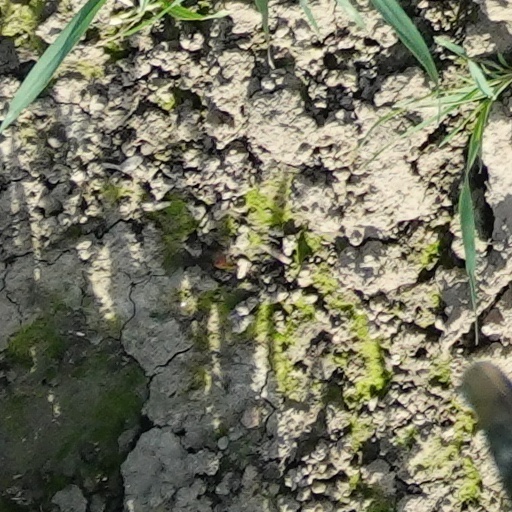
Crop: wheat